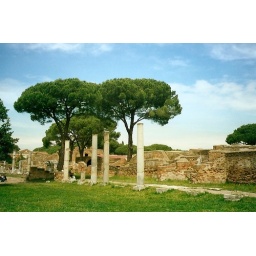
Excavated columns and walls along the Decumanus Maximus in the buried city of Ostia Antica.